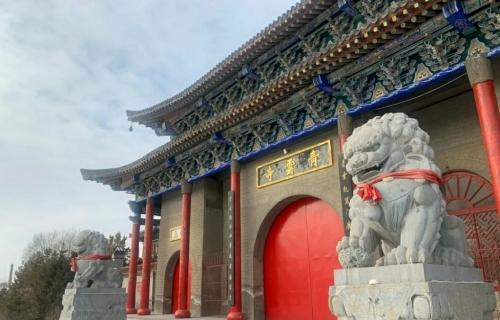
地标名称：青云寺
所在城市：长春市·九台区